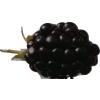
Label: blackberry